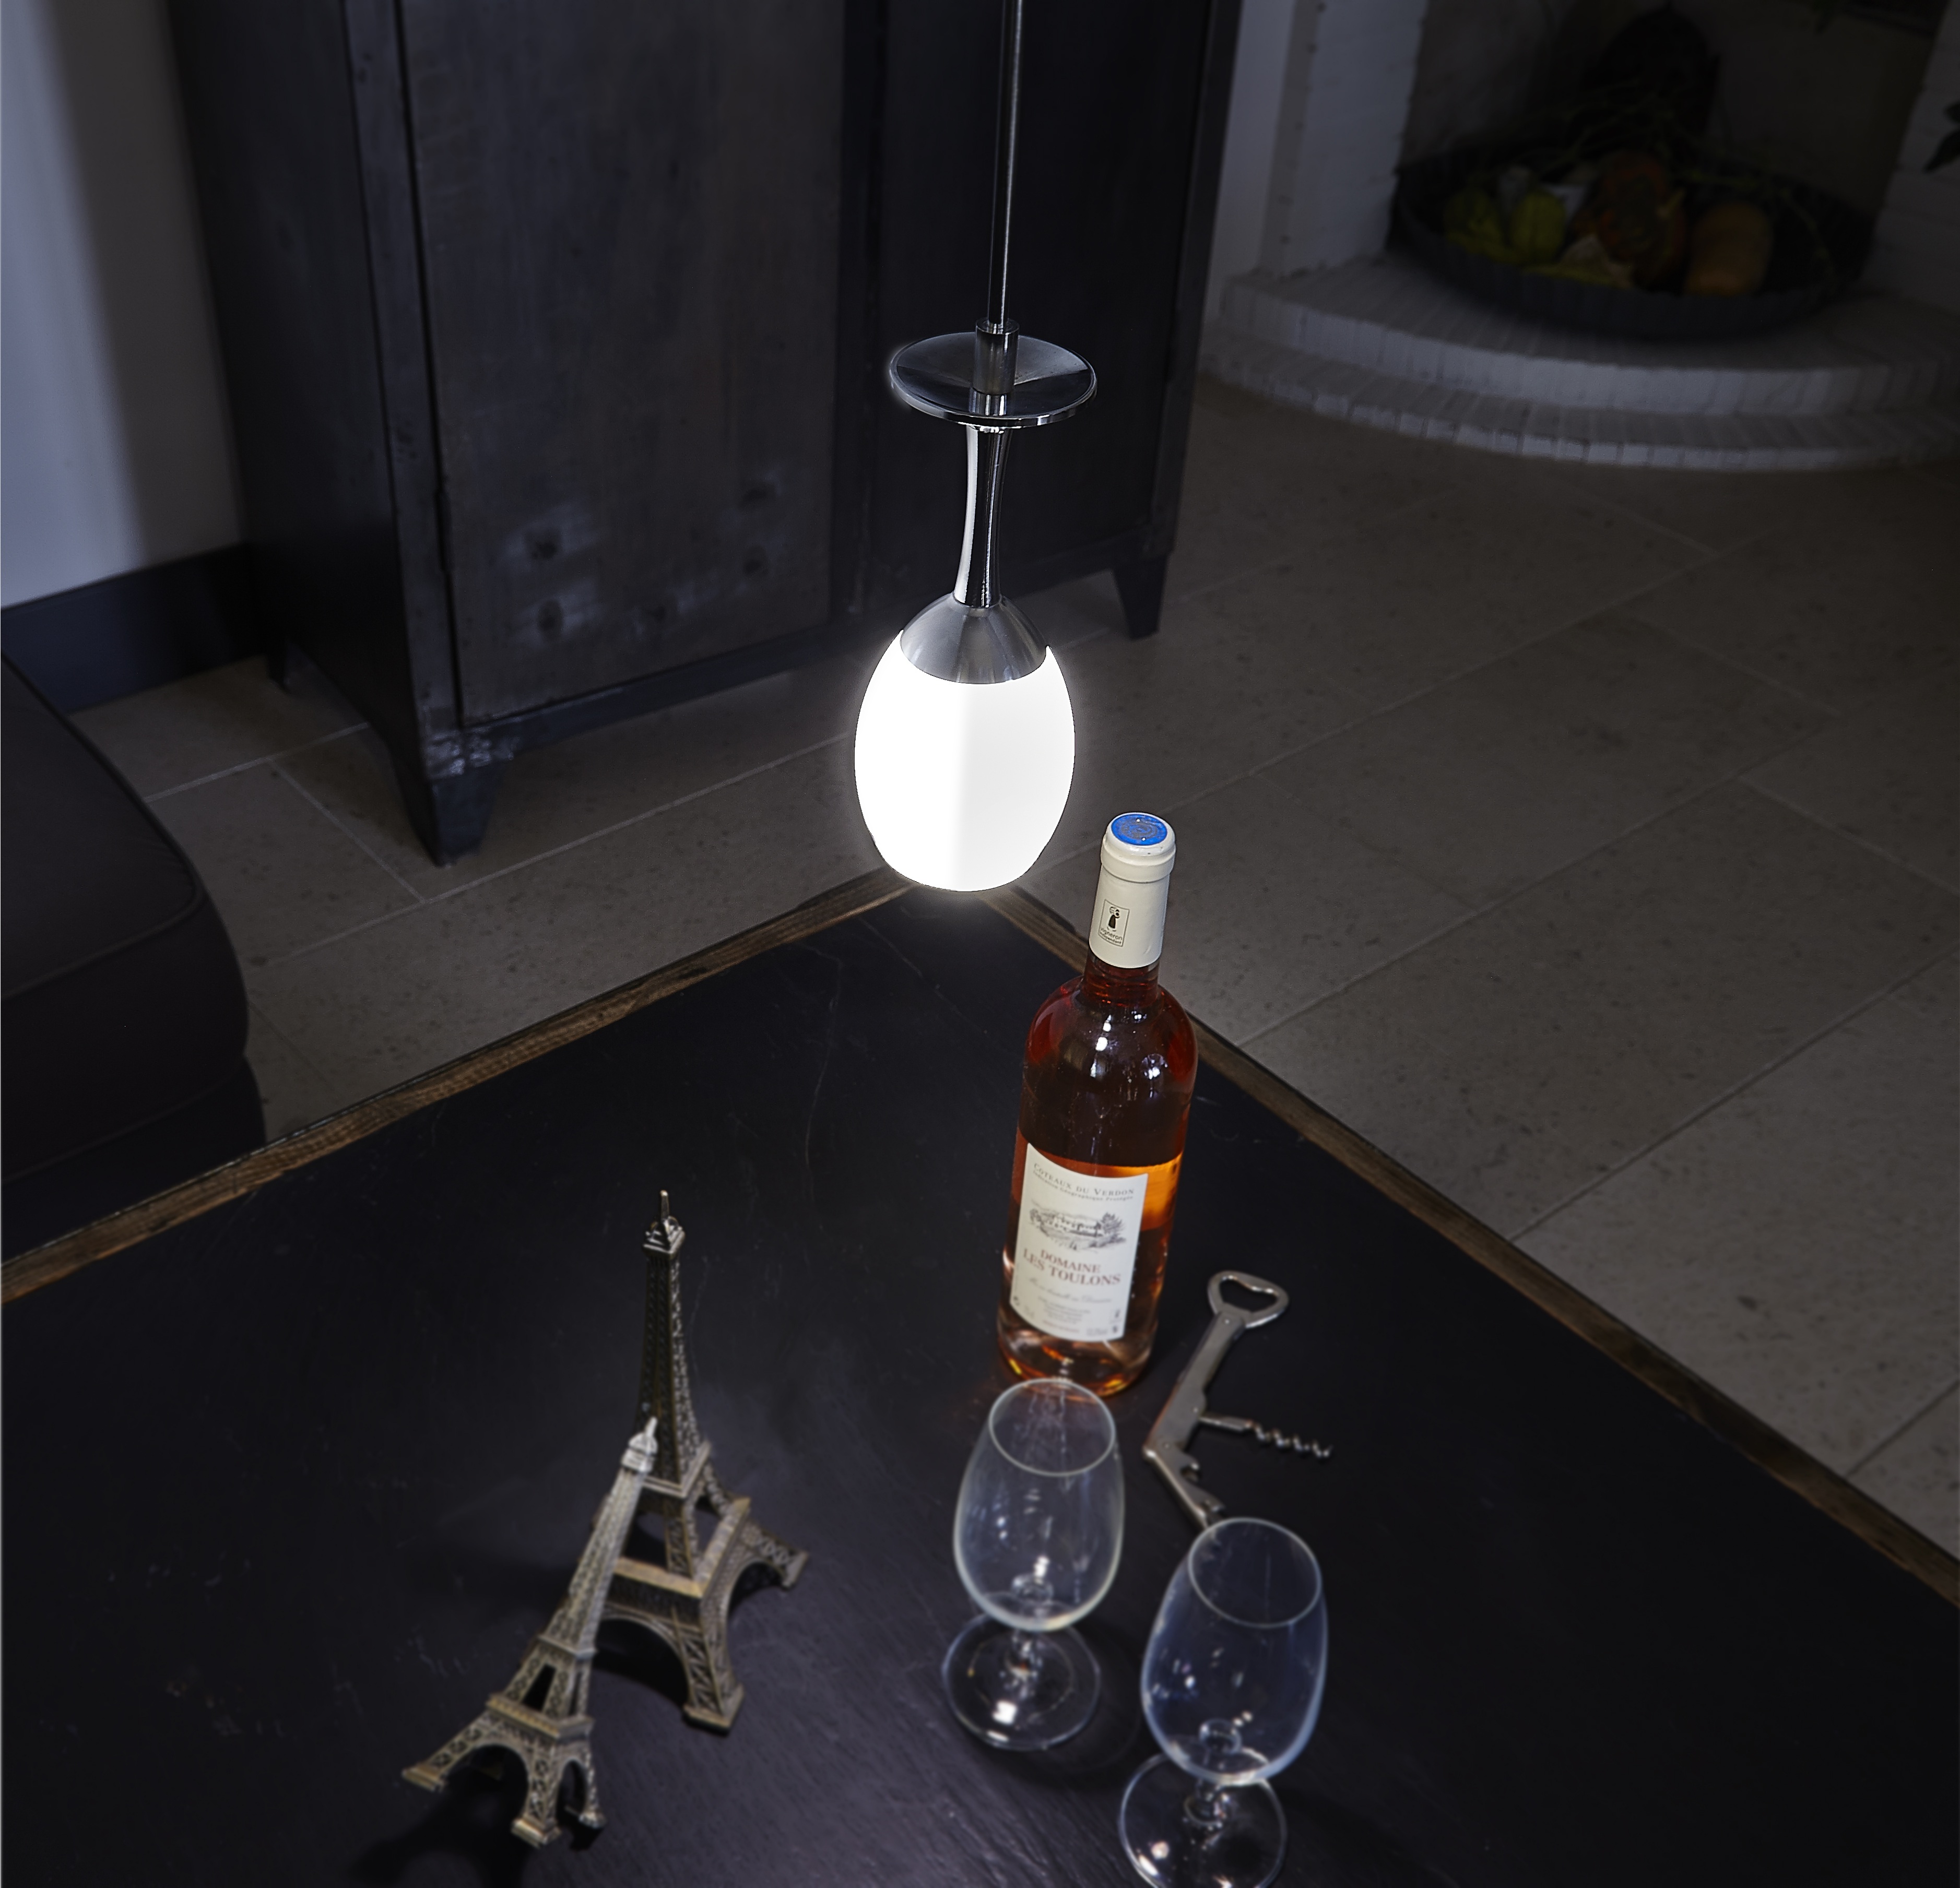
table, light, wine, floor, glass, drink, bottle, lamp, room, lighting, design, shape, wine glasses, still lifes, friendliness, man made object, distilled beverage